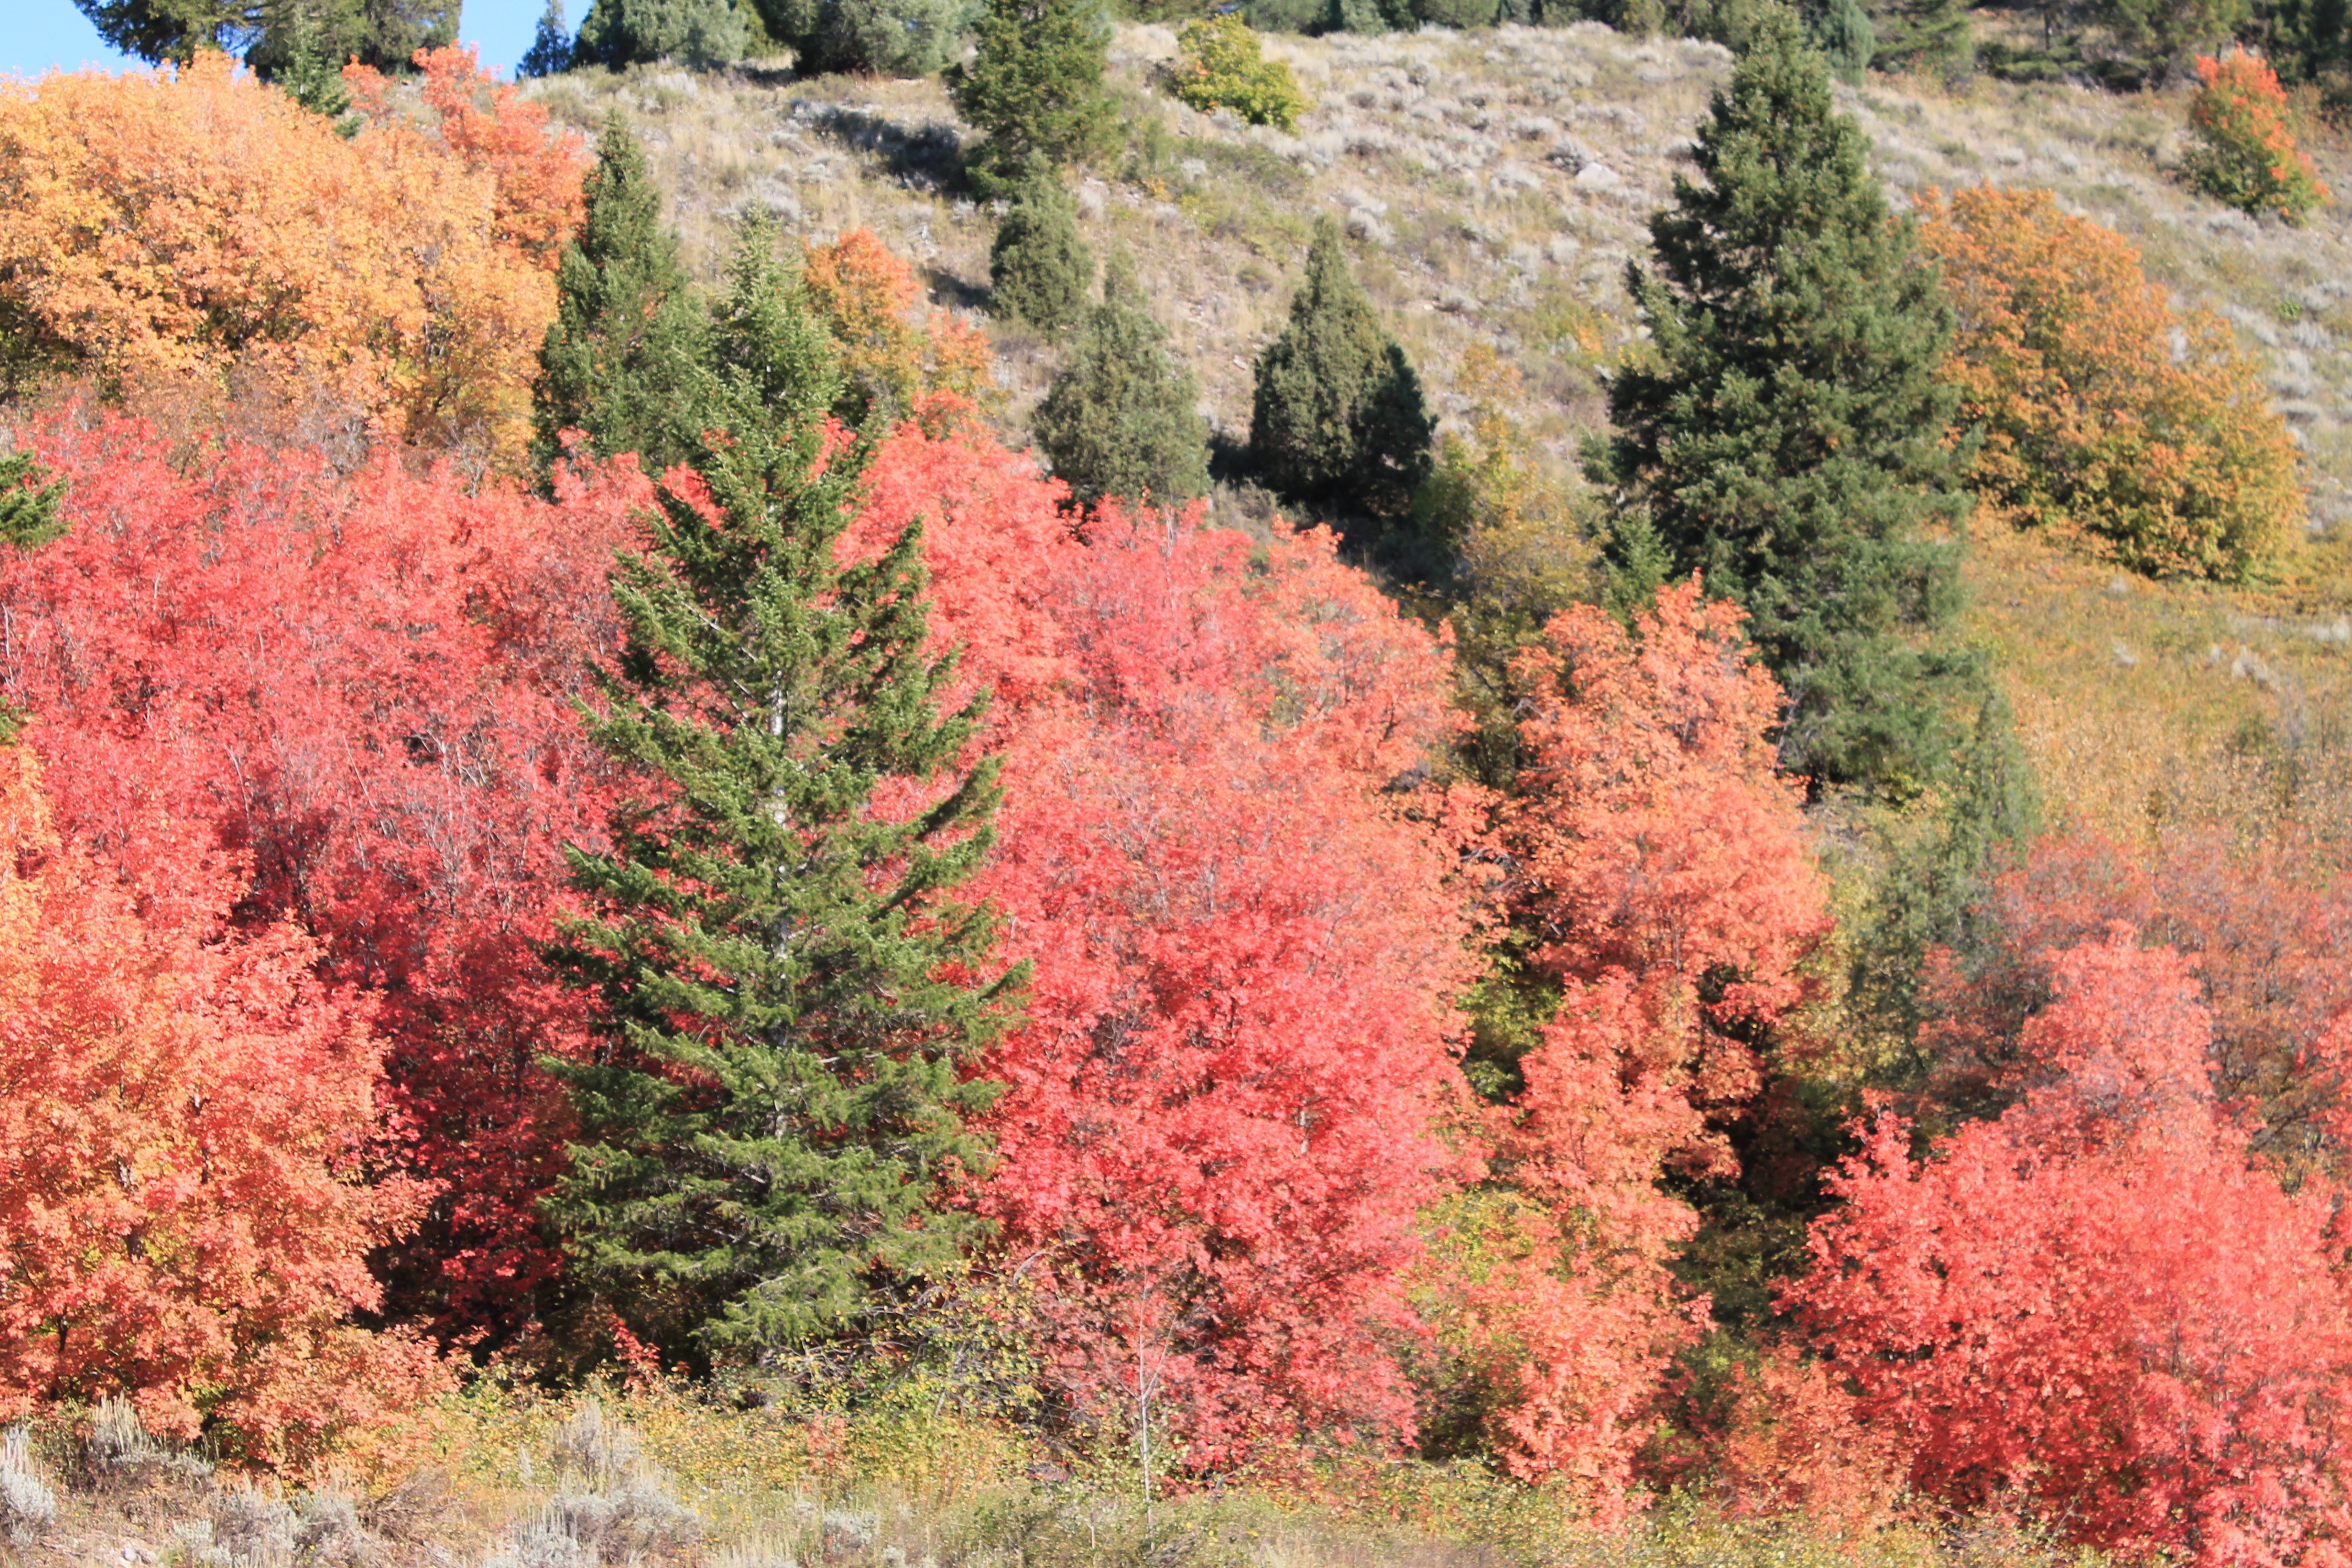
tree, nature, plant, leaf, fall, flower, autumn, usa, season, maple tree, shrub, woodland, ecosystem, montana, flowering plant, biome, woody plant, temperate broadleaf and mixed forest, land plant